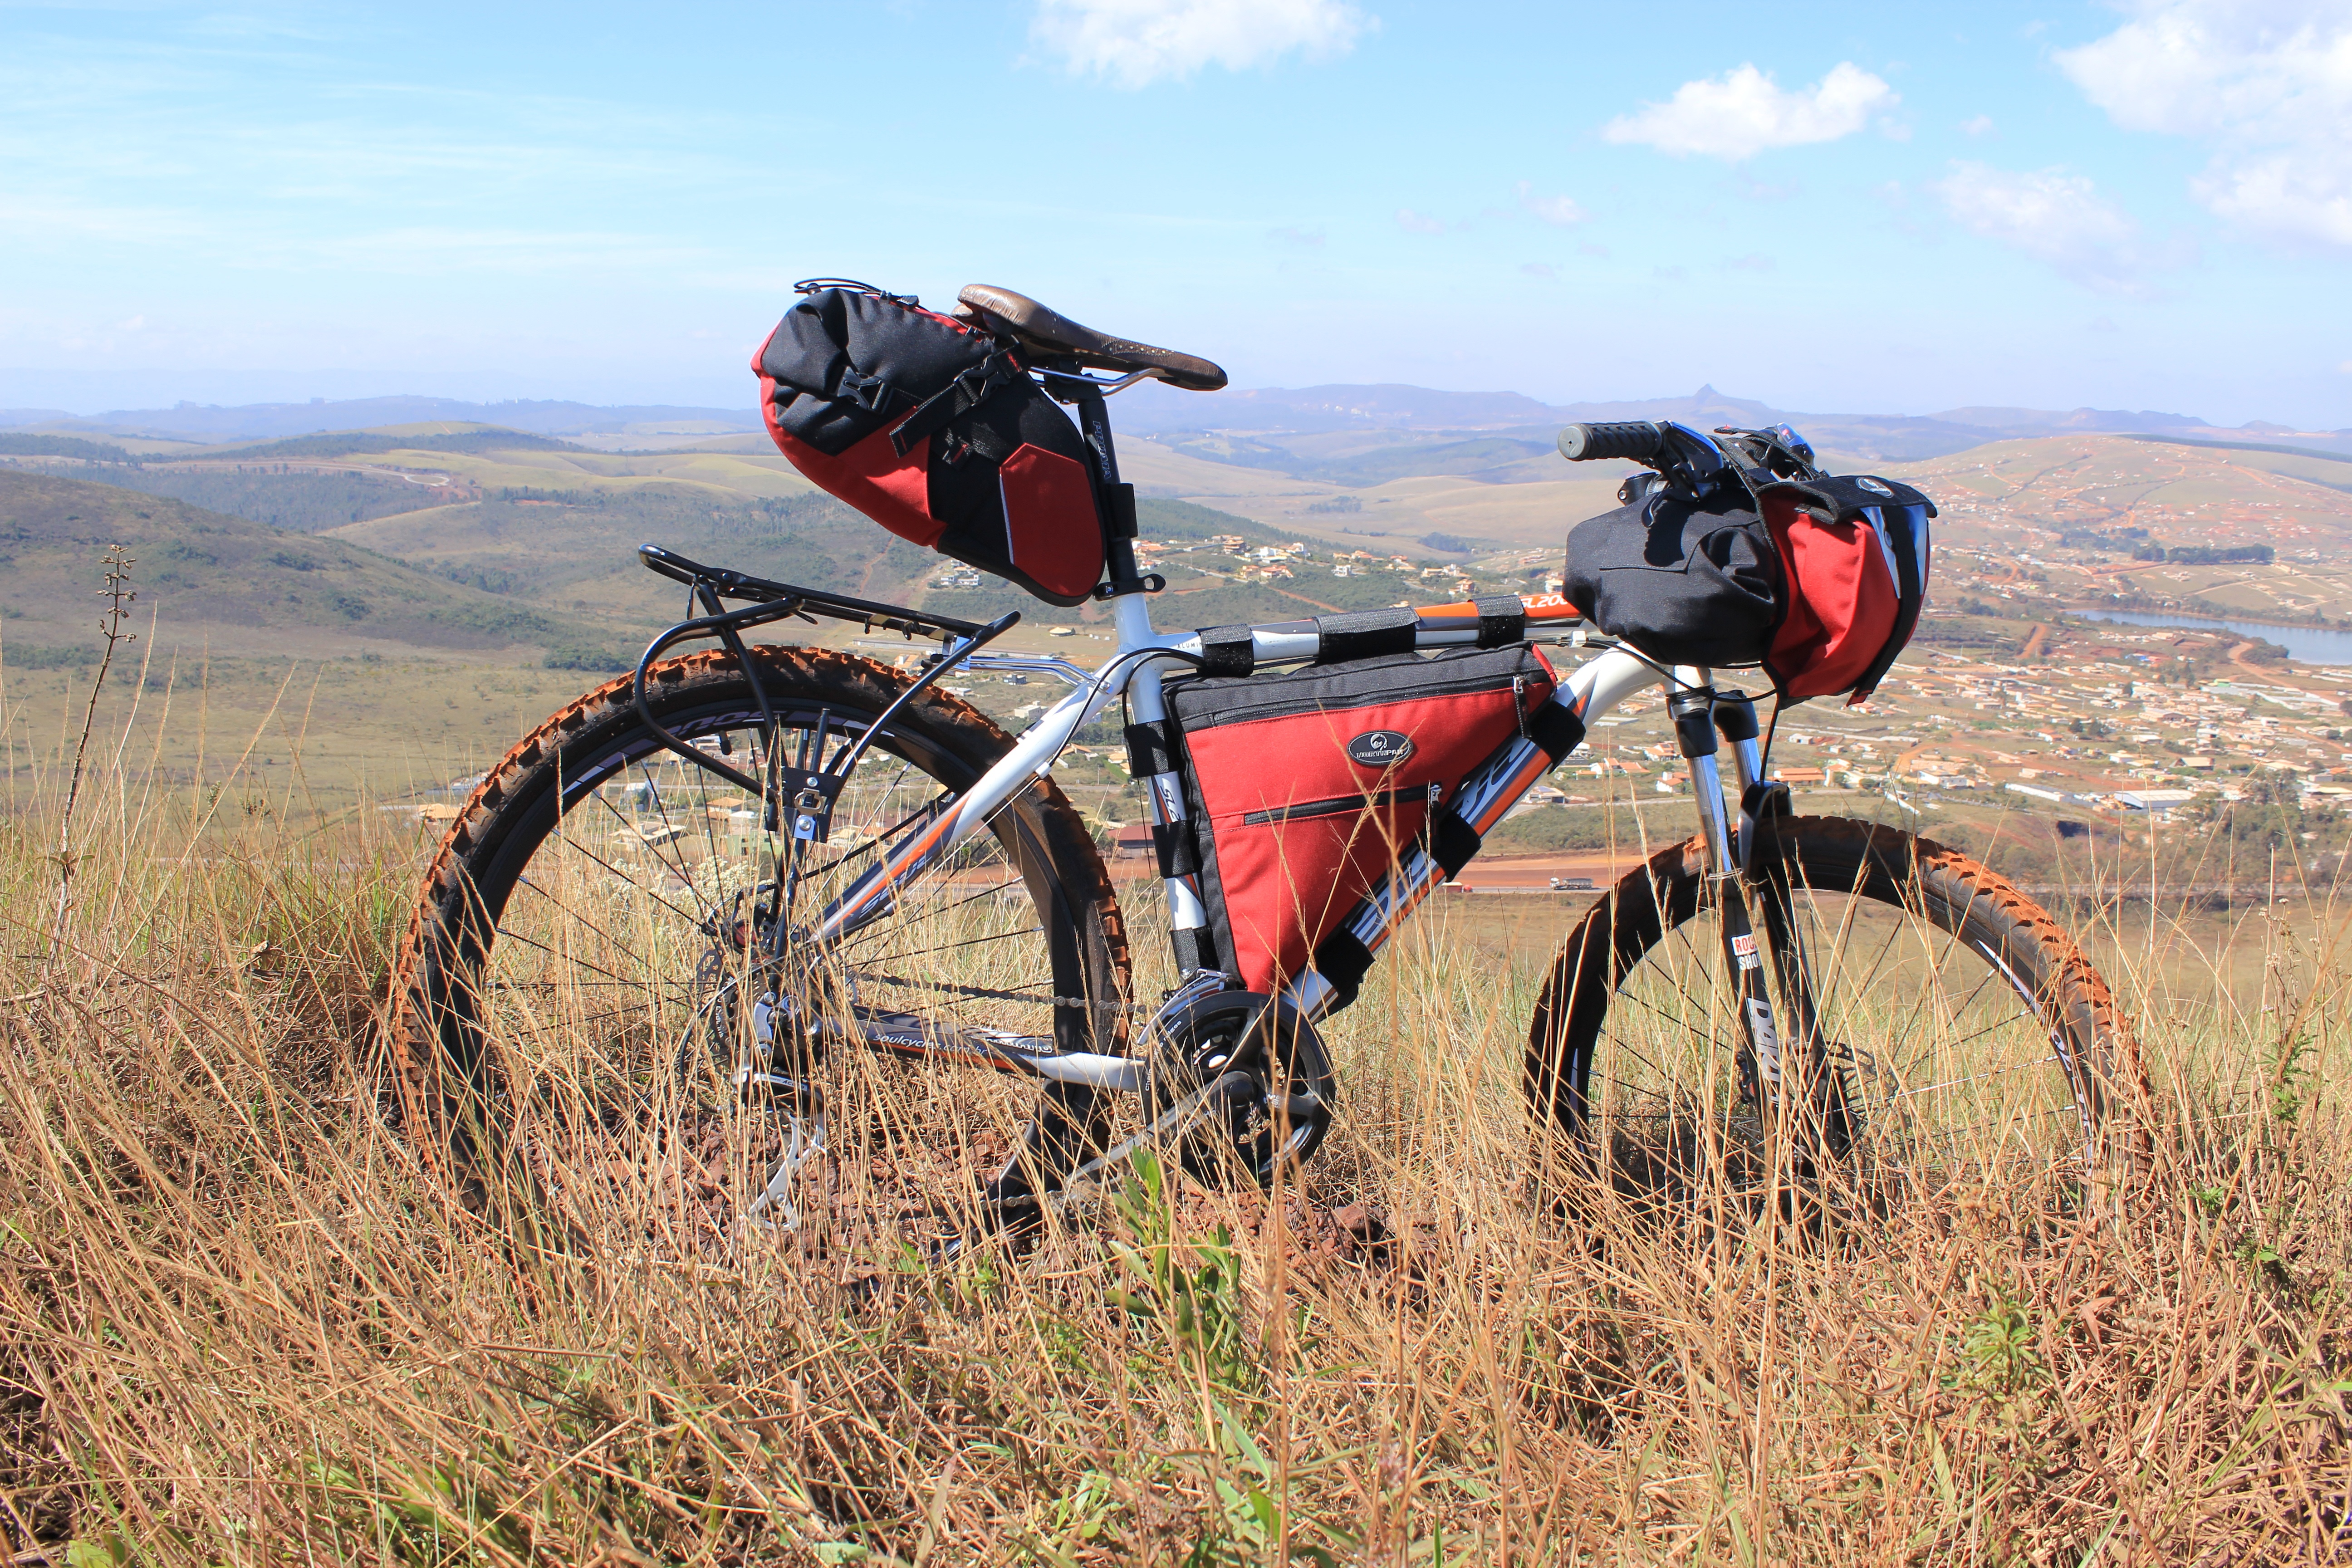
mountain, trail, bicycle, bike, vehicle, soil, extreme sport, ridge, sports equipment, mountain bike, cycling, freeride, mountain biking, cycle tourism, land vehicle, cycle sport, downhill mountain biking, off roading, mountain bike racing, cross country cycling, bike packing northpak